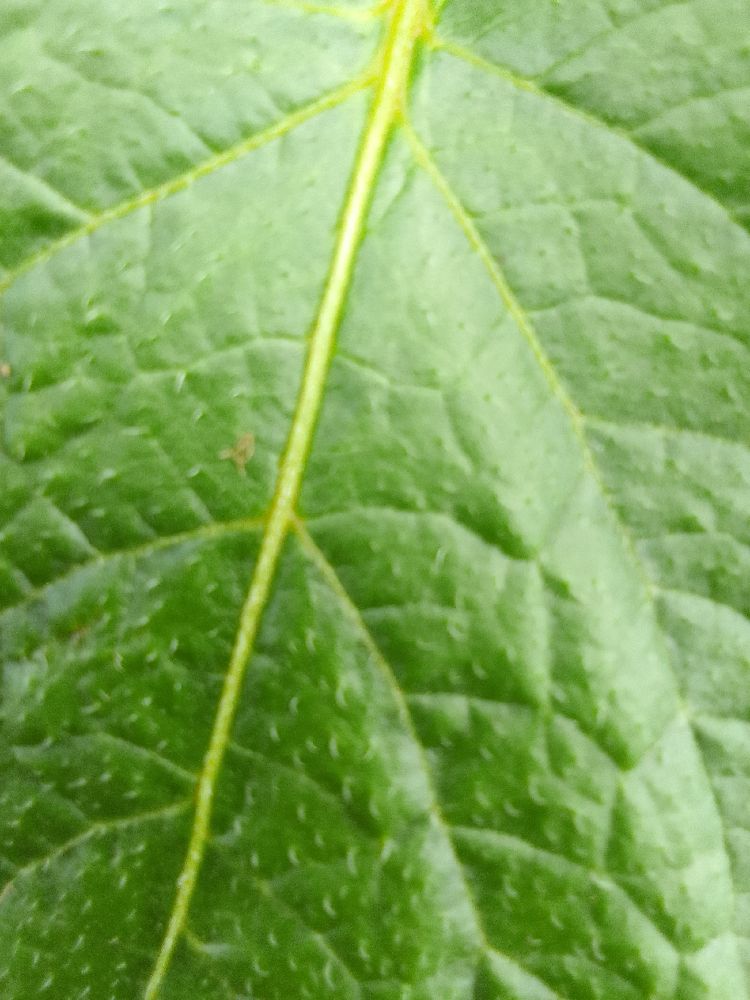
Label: Healthy